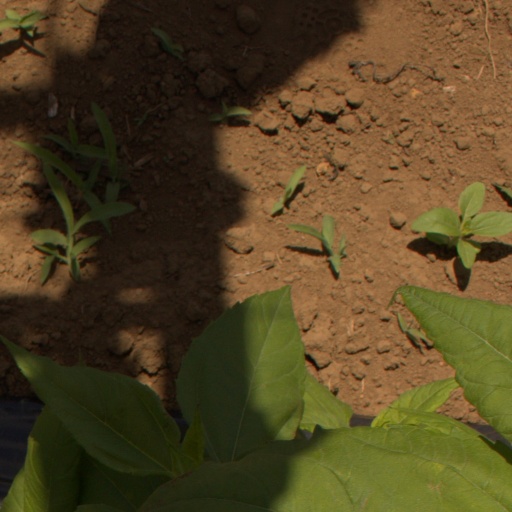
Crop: Jerusalem artichoke